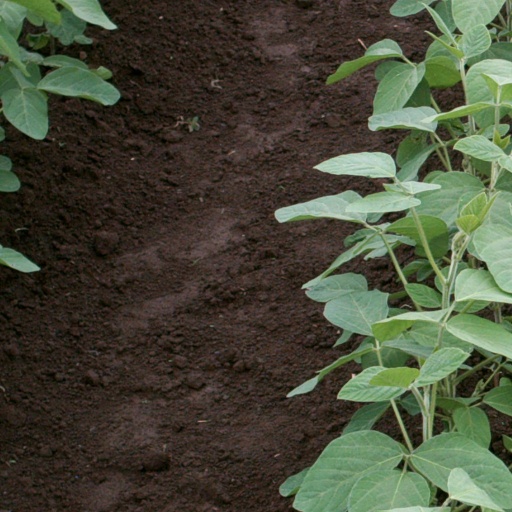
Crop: soybean